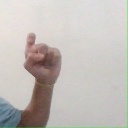
अक्षर: इ